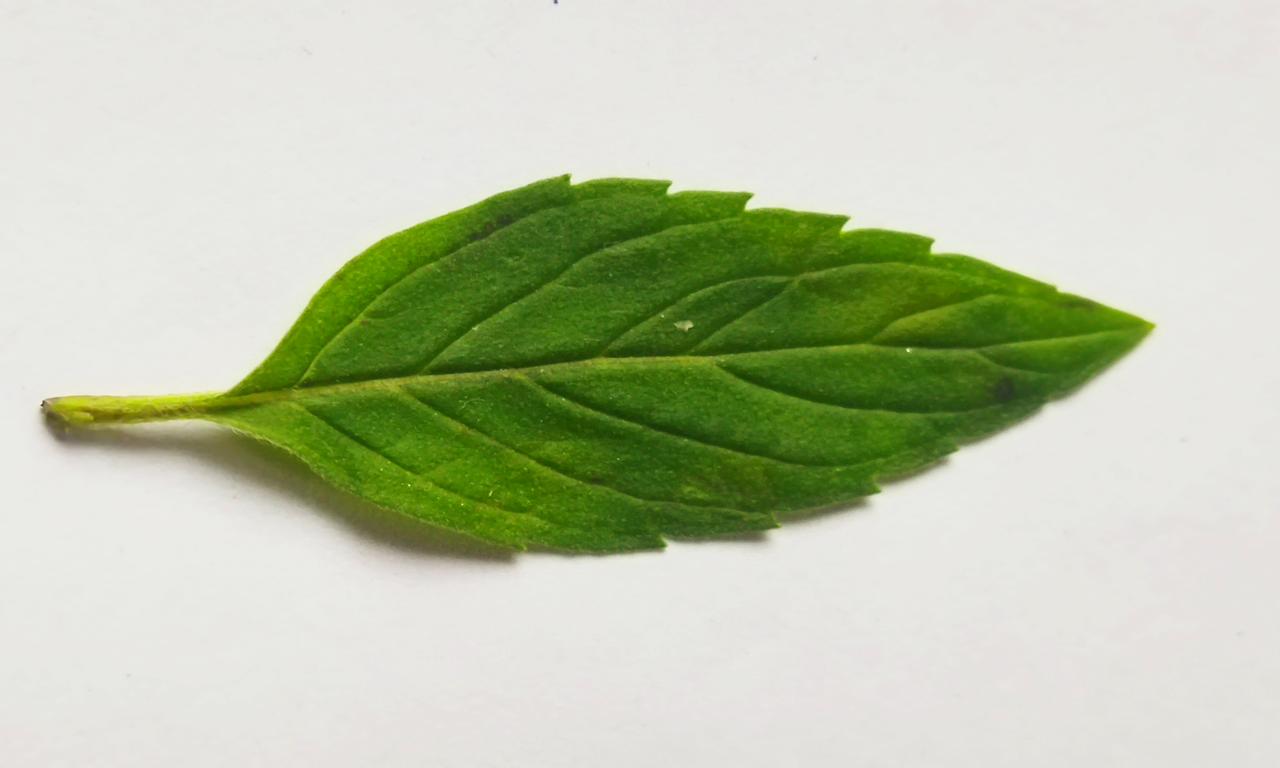
Label: Fresh